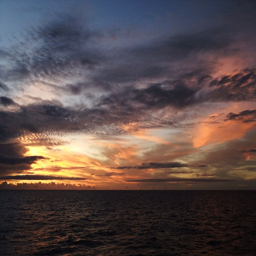
sunrise on the last day